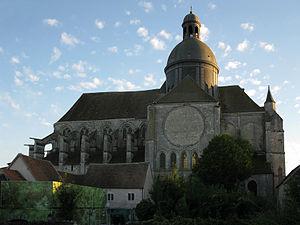
Collégiale Saint-Quiriace (Classé) This building is indexed in the Base Mérimée, a database of architectural heritage maintained by the French Ministry of Culture,